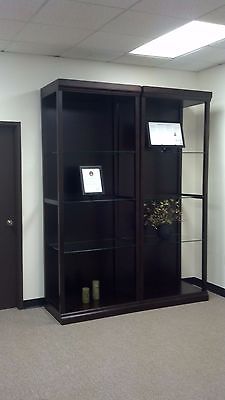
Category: cabinet